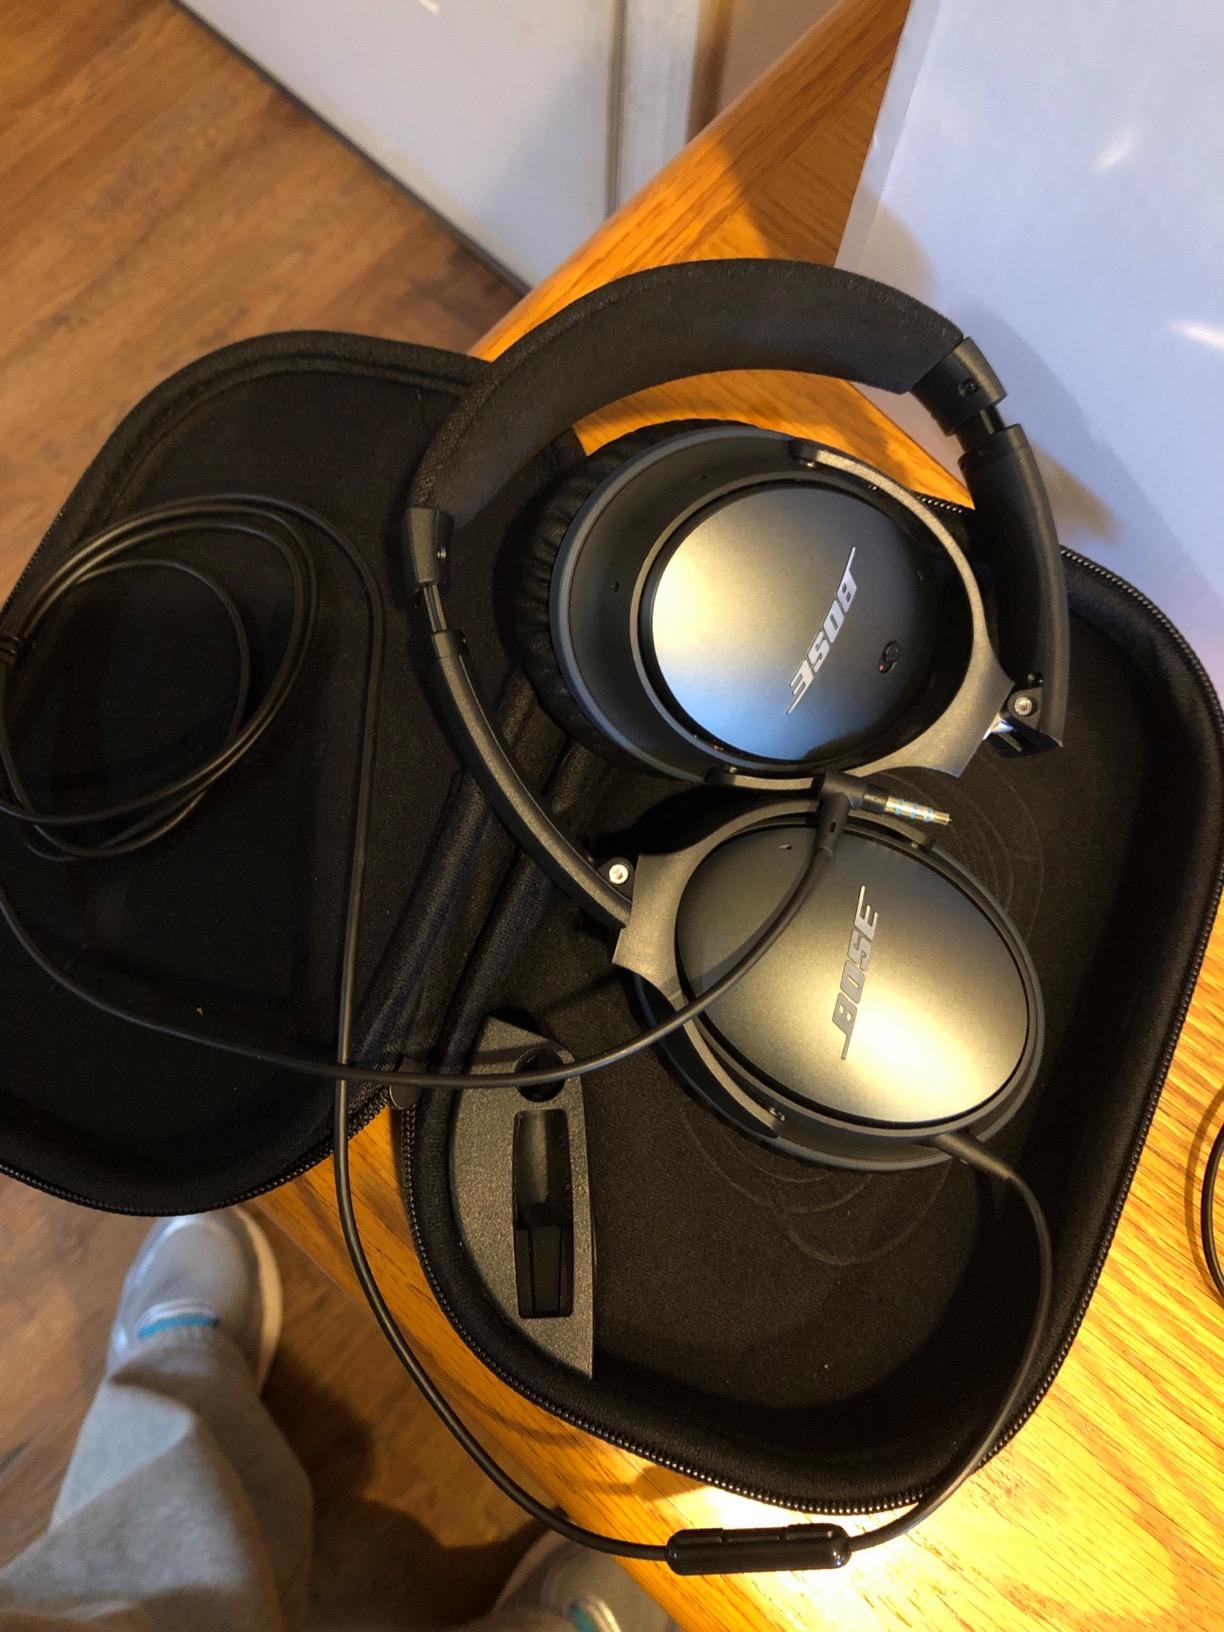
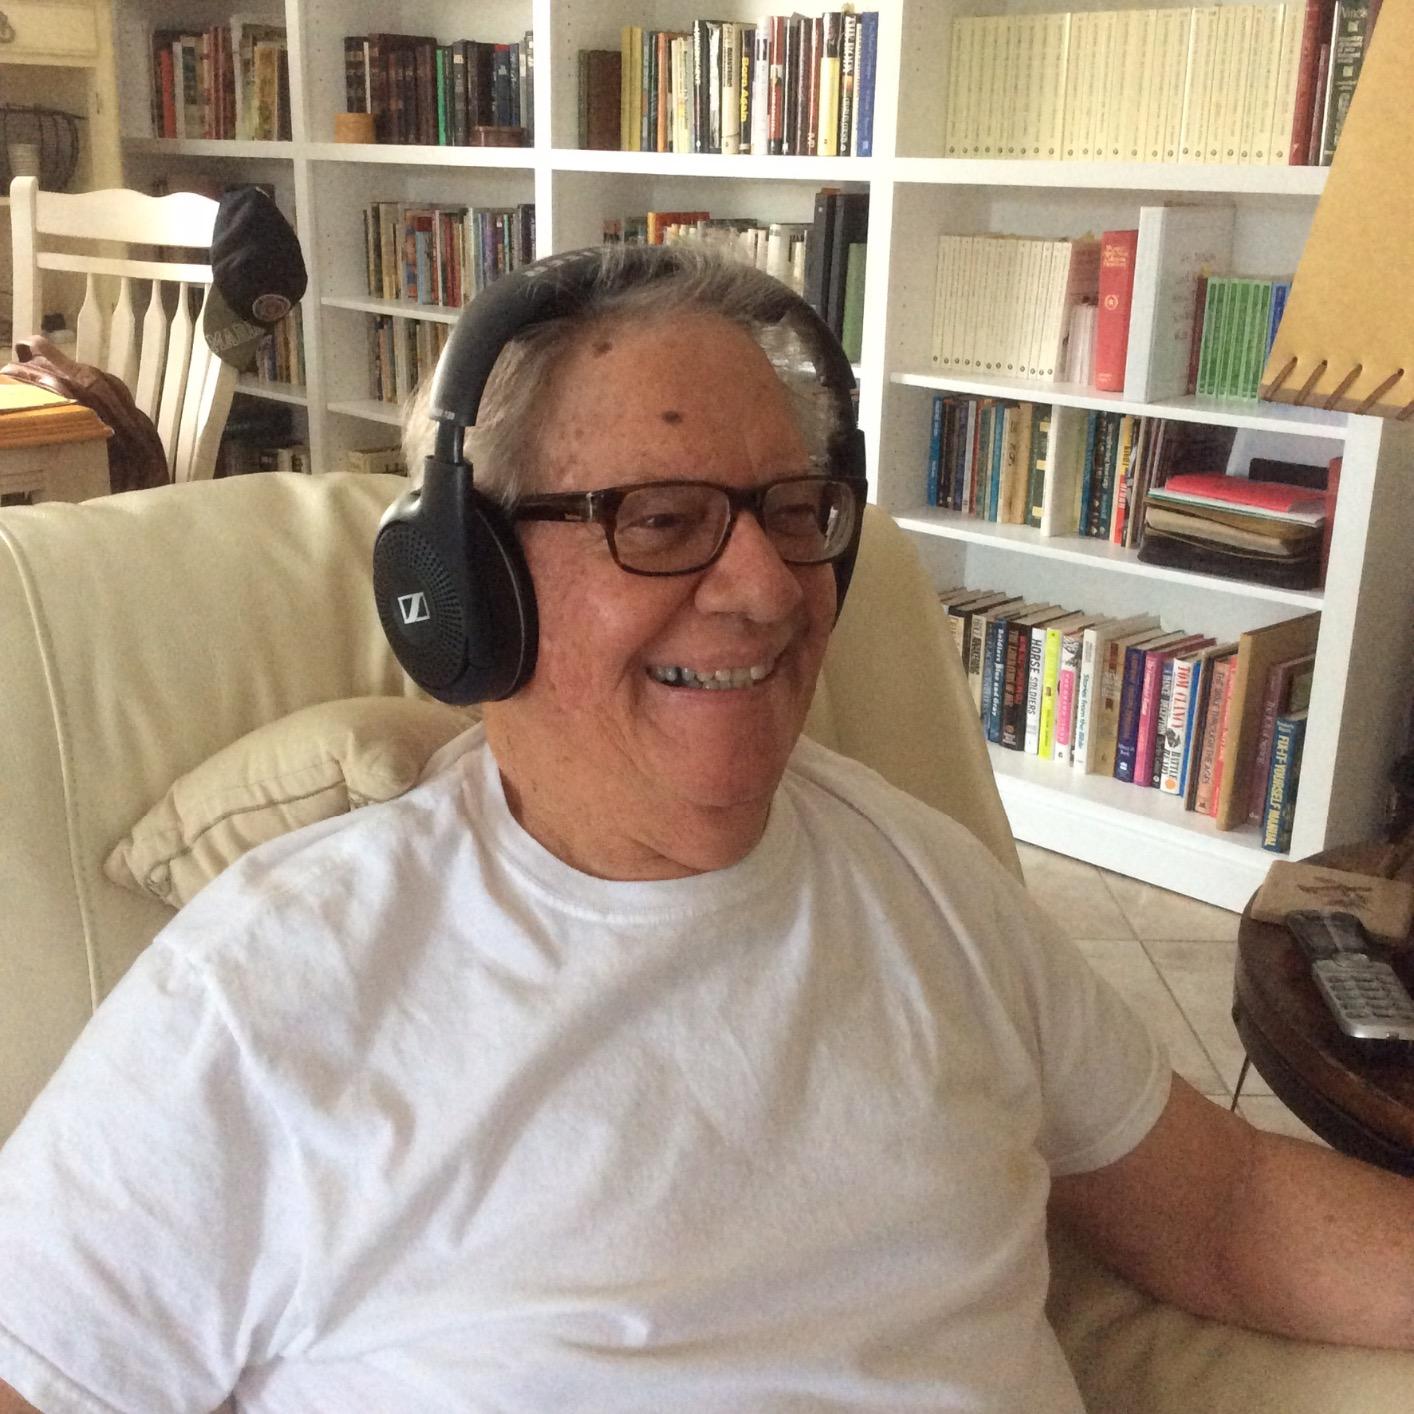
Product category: headphones
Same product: no